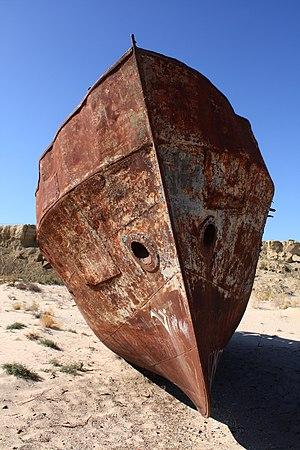
Bateau rouillé à Moynaq (Karakalpakistan, Ouzbékistan). Conséquence de la disparition de la mer d'Aral.
La mer d'Aral est un lac d'eau salée d'Asie centrale situé entre 43° et 46° de latitude nord et entre 58° et 62° de longitude est, occupant la partie basse de la dépression touranienne ou aralo-caspienne au milieu d'espaces désertiques. Elle est partagée entre le Kazakhstan au nord et l'Ouzbékistan au sud. Elle tire son nom du mot kazakh Aral qui signifie « île » en référence aux milliers d'îles qui la couvraient.
Moynaq, Moʻynoq ou Mouïnak est une ville de la république du Karakalpakistan, en Ouzbékistan. Elle est située à 885 km au nord-ouest de Tachkent. Sa population s'élevait à 13 500 habitants en 2018.